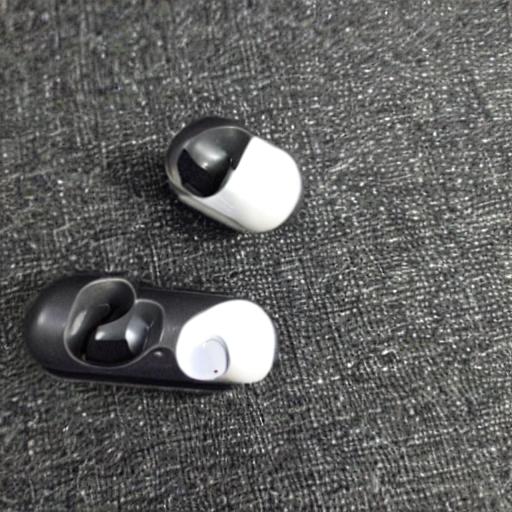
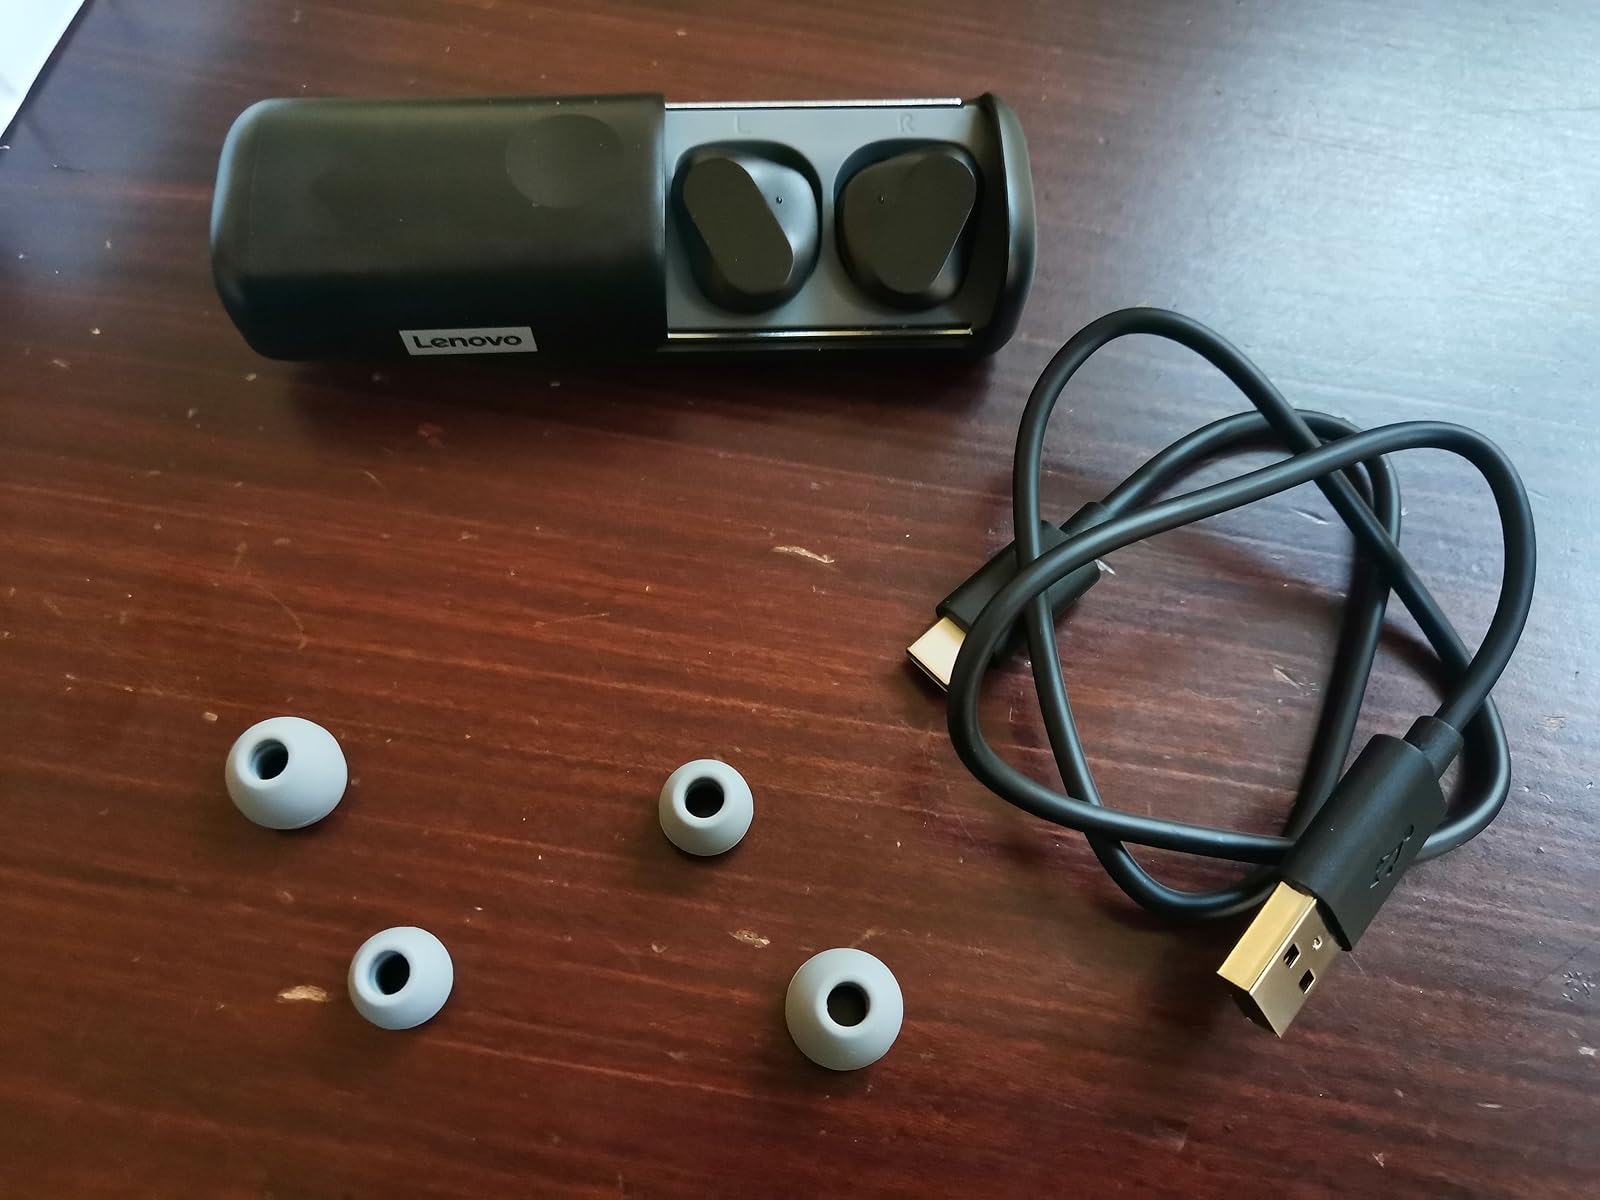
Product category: earbuds
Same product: no